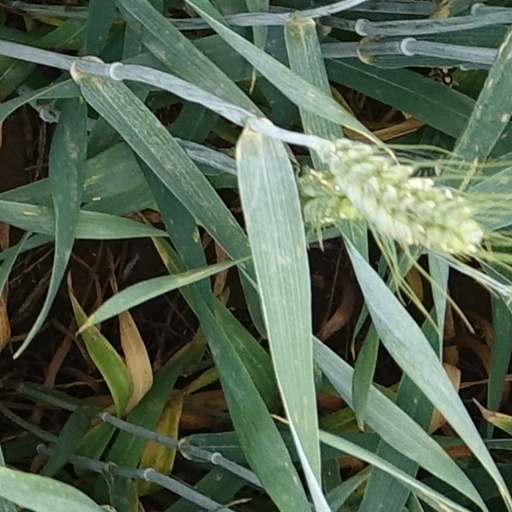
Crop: wheat